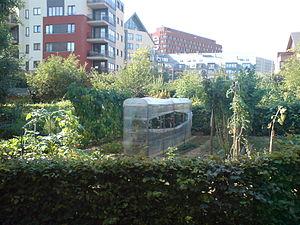
Jardins écologiques dans le quartier Olympiade (Péloponèse-Frioul) à Evere
Evere est une des dix-neuf communes bilingues de la Région de Bruxelles-Capitale en Belgique. Ses habitants sont appelés les Everois et son saint patron est saint Vincent. Evere contient 5 départements Germinal, Picardie, Platon, Destrier, Saint-Vincent.